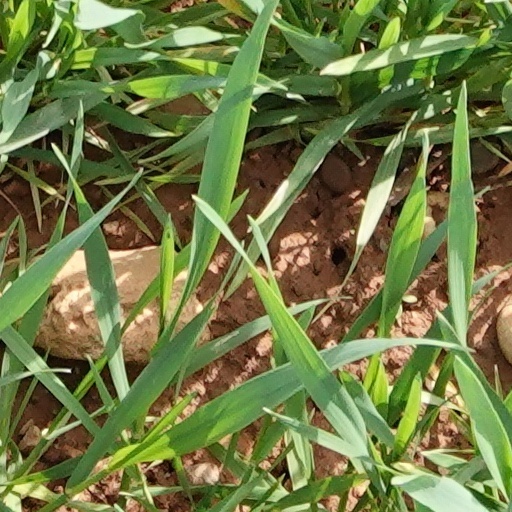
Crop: wheat